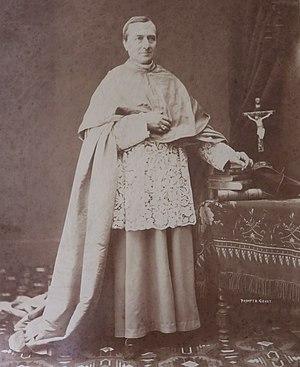
Archevêché ALBI
Jean-Émile Fonteneau, né le 14 août 1825 à Bordeaux, et, mort le 23 mars 1899 à Albi, est un prélat français du XIXᵉ siècle, évêque d'Agen puis archevêque d'Albi.